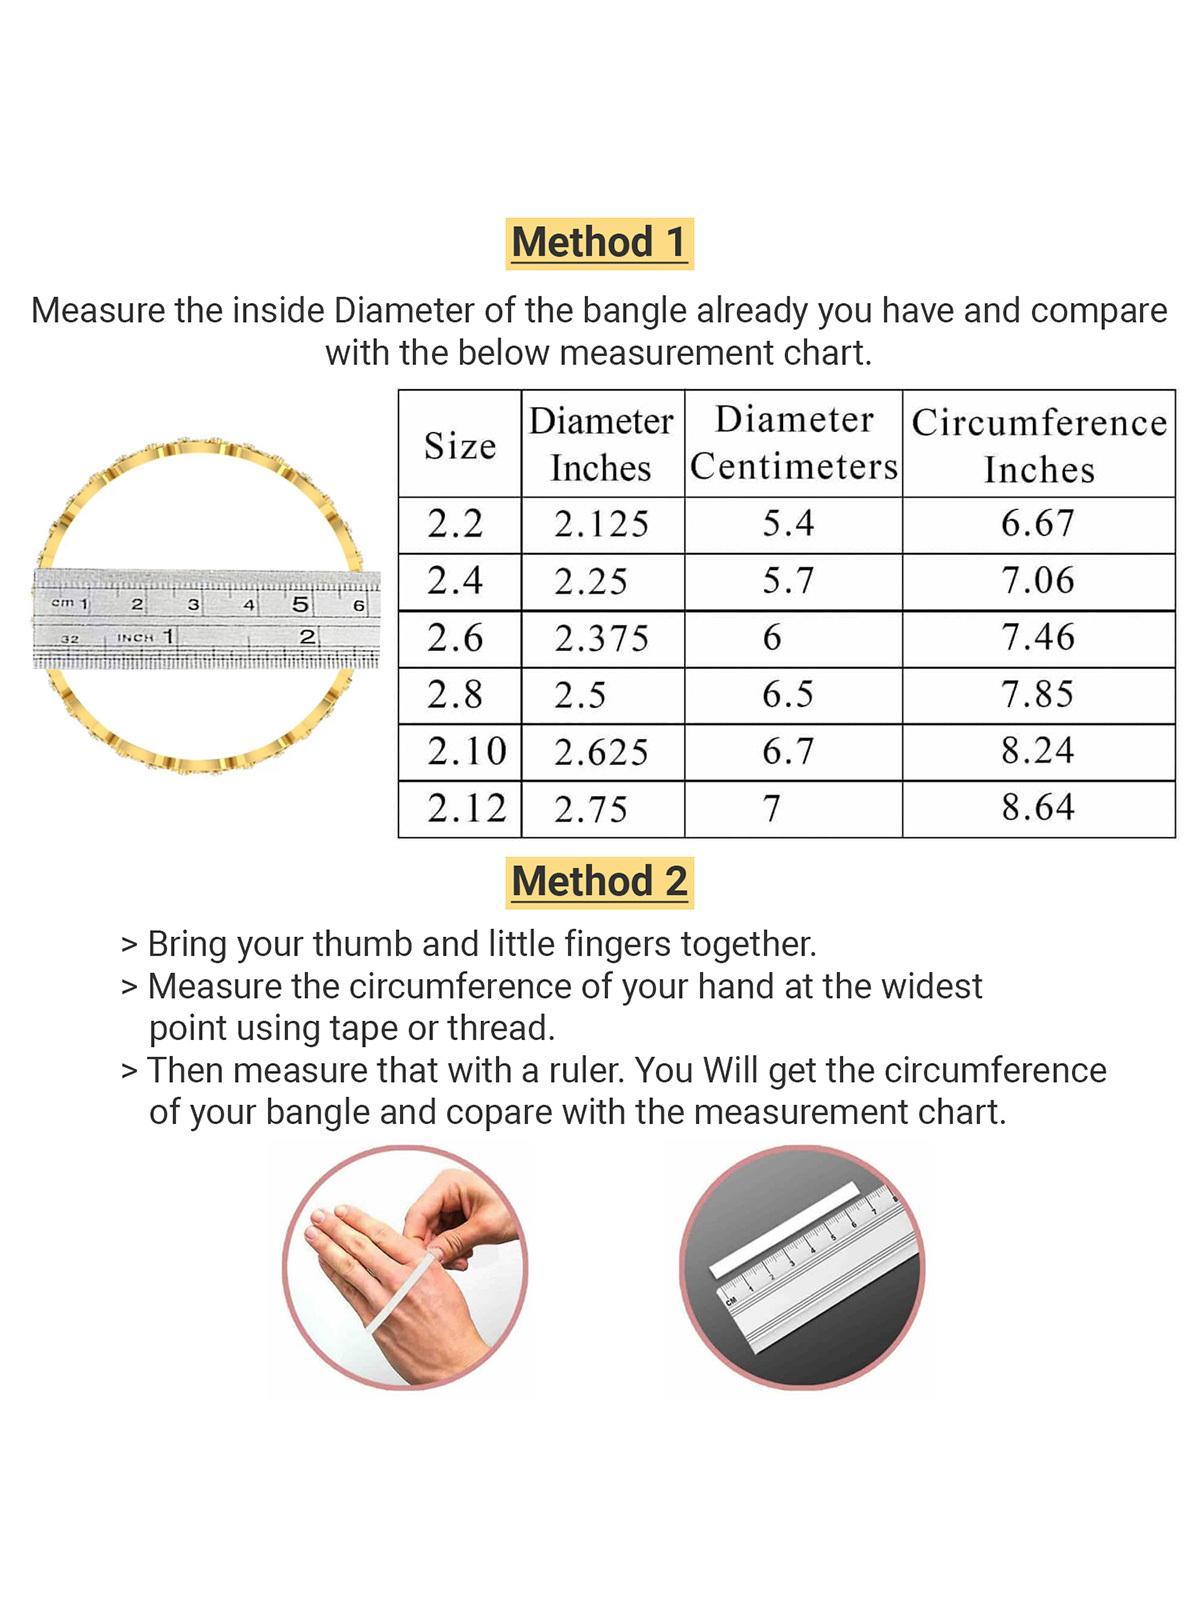
Sukkhi Floral Stylish Gold Plated Red And Green Bracelet Bangle Set Jewellery for Women & Girls | Set of 2 Latest Design | Birthday Anniversary Gift for Women|B105882_2.4
Type: Bracelets & Bangles
Brand: Sukkhi
Price: Rs. 379
 Adorn yourself with the Sukkhi Floral Stylish Gold Plated Bracelet Bangle Set for Women & Girls. This set of two radiates elegance with a delightful floral design in a vibrant blend of red and green, showcasing the latest design trends. The gold-plated finish adds a touch of sophistication to any ensemble. Sized at 2.4, 2.6 and 2.8, these bracelets make for a perfect birthday or anniversary gift, celebrating contemporary style and timeless beauty for the special women in your life with a set that's both floral and stylish.Disclaimer:There may be slight variation in shade and colour due to photographic effects and monitor settings
Included: 2 Bangles